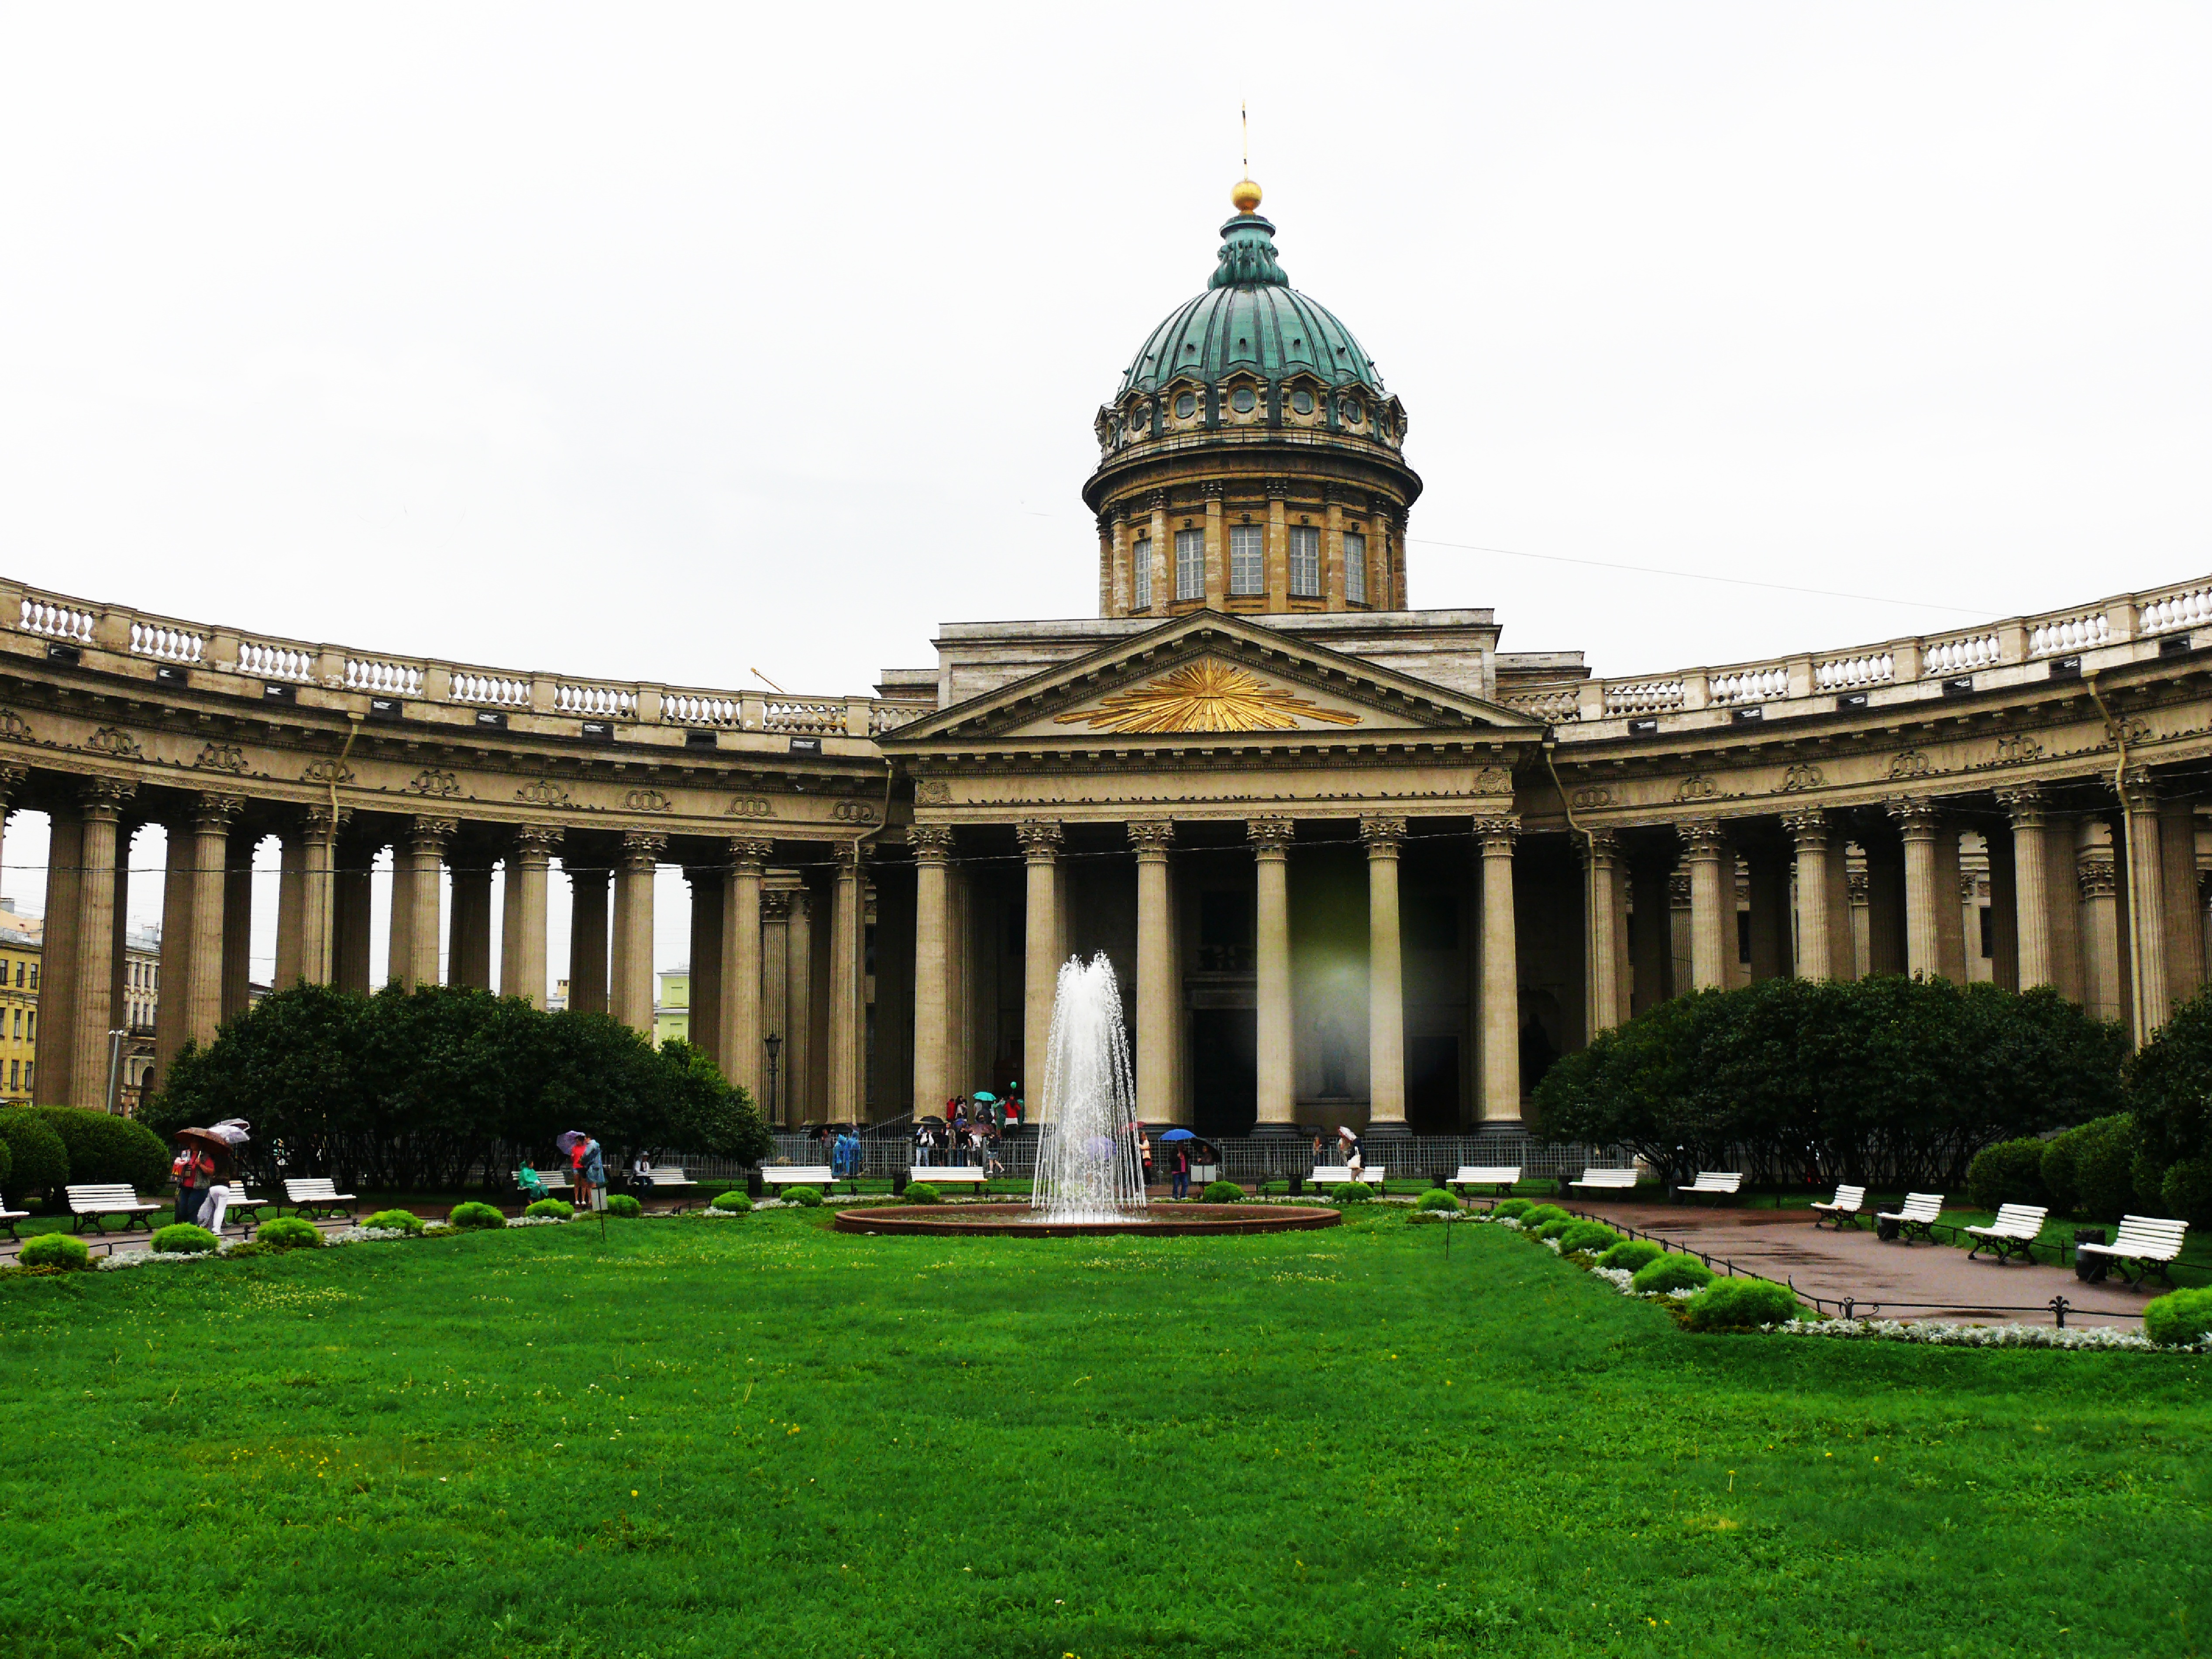
architecture, building, palace, landmark, cathedral, place of worship, temple, estate, russia, st petersburg russia, stately home, kazan cathedral